Leucyl aminopeptidase

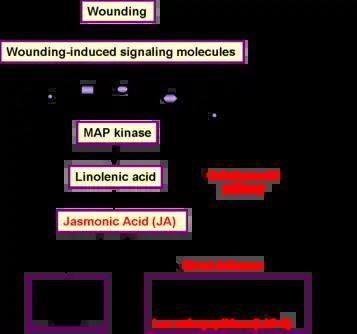
The wounding response pathway as studied in tomato.

The plant response in this octadecanoid pathway is similar to mammalian prostaglandin and